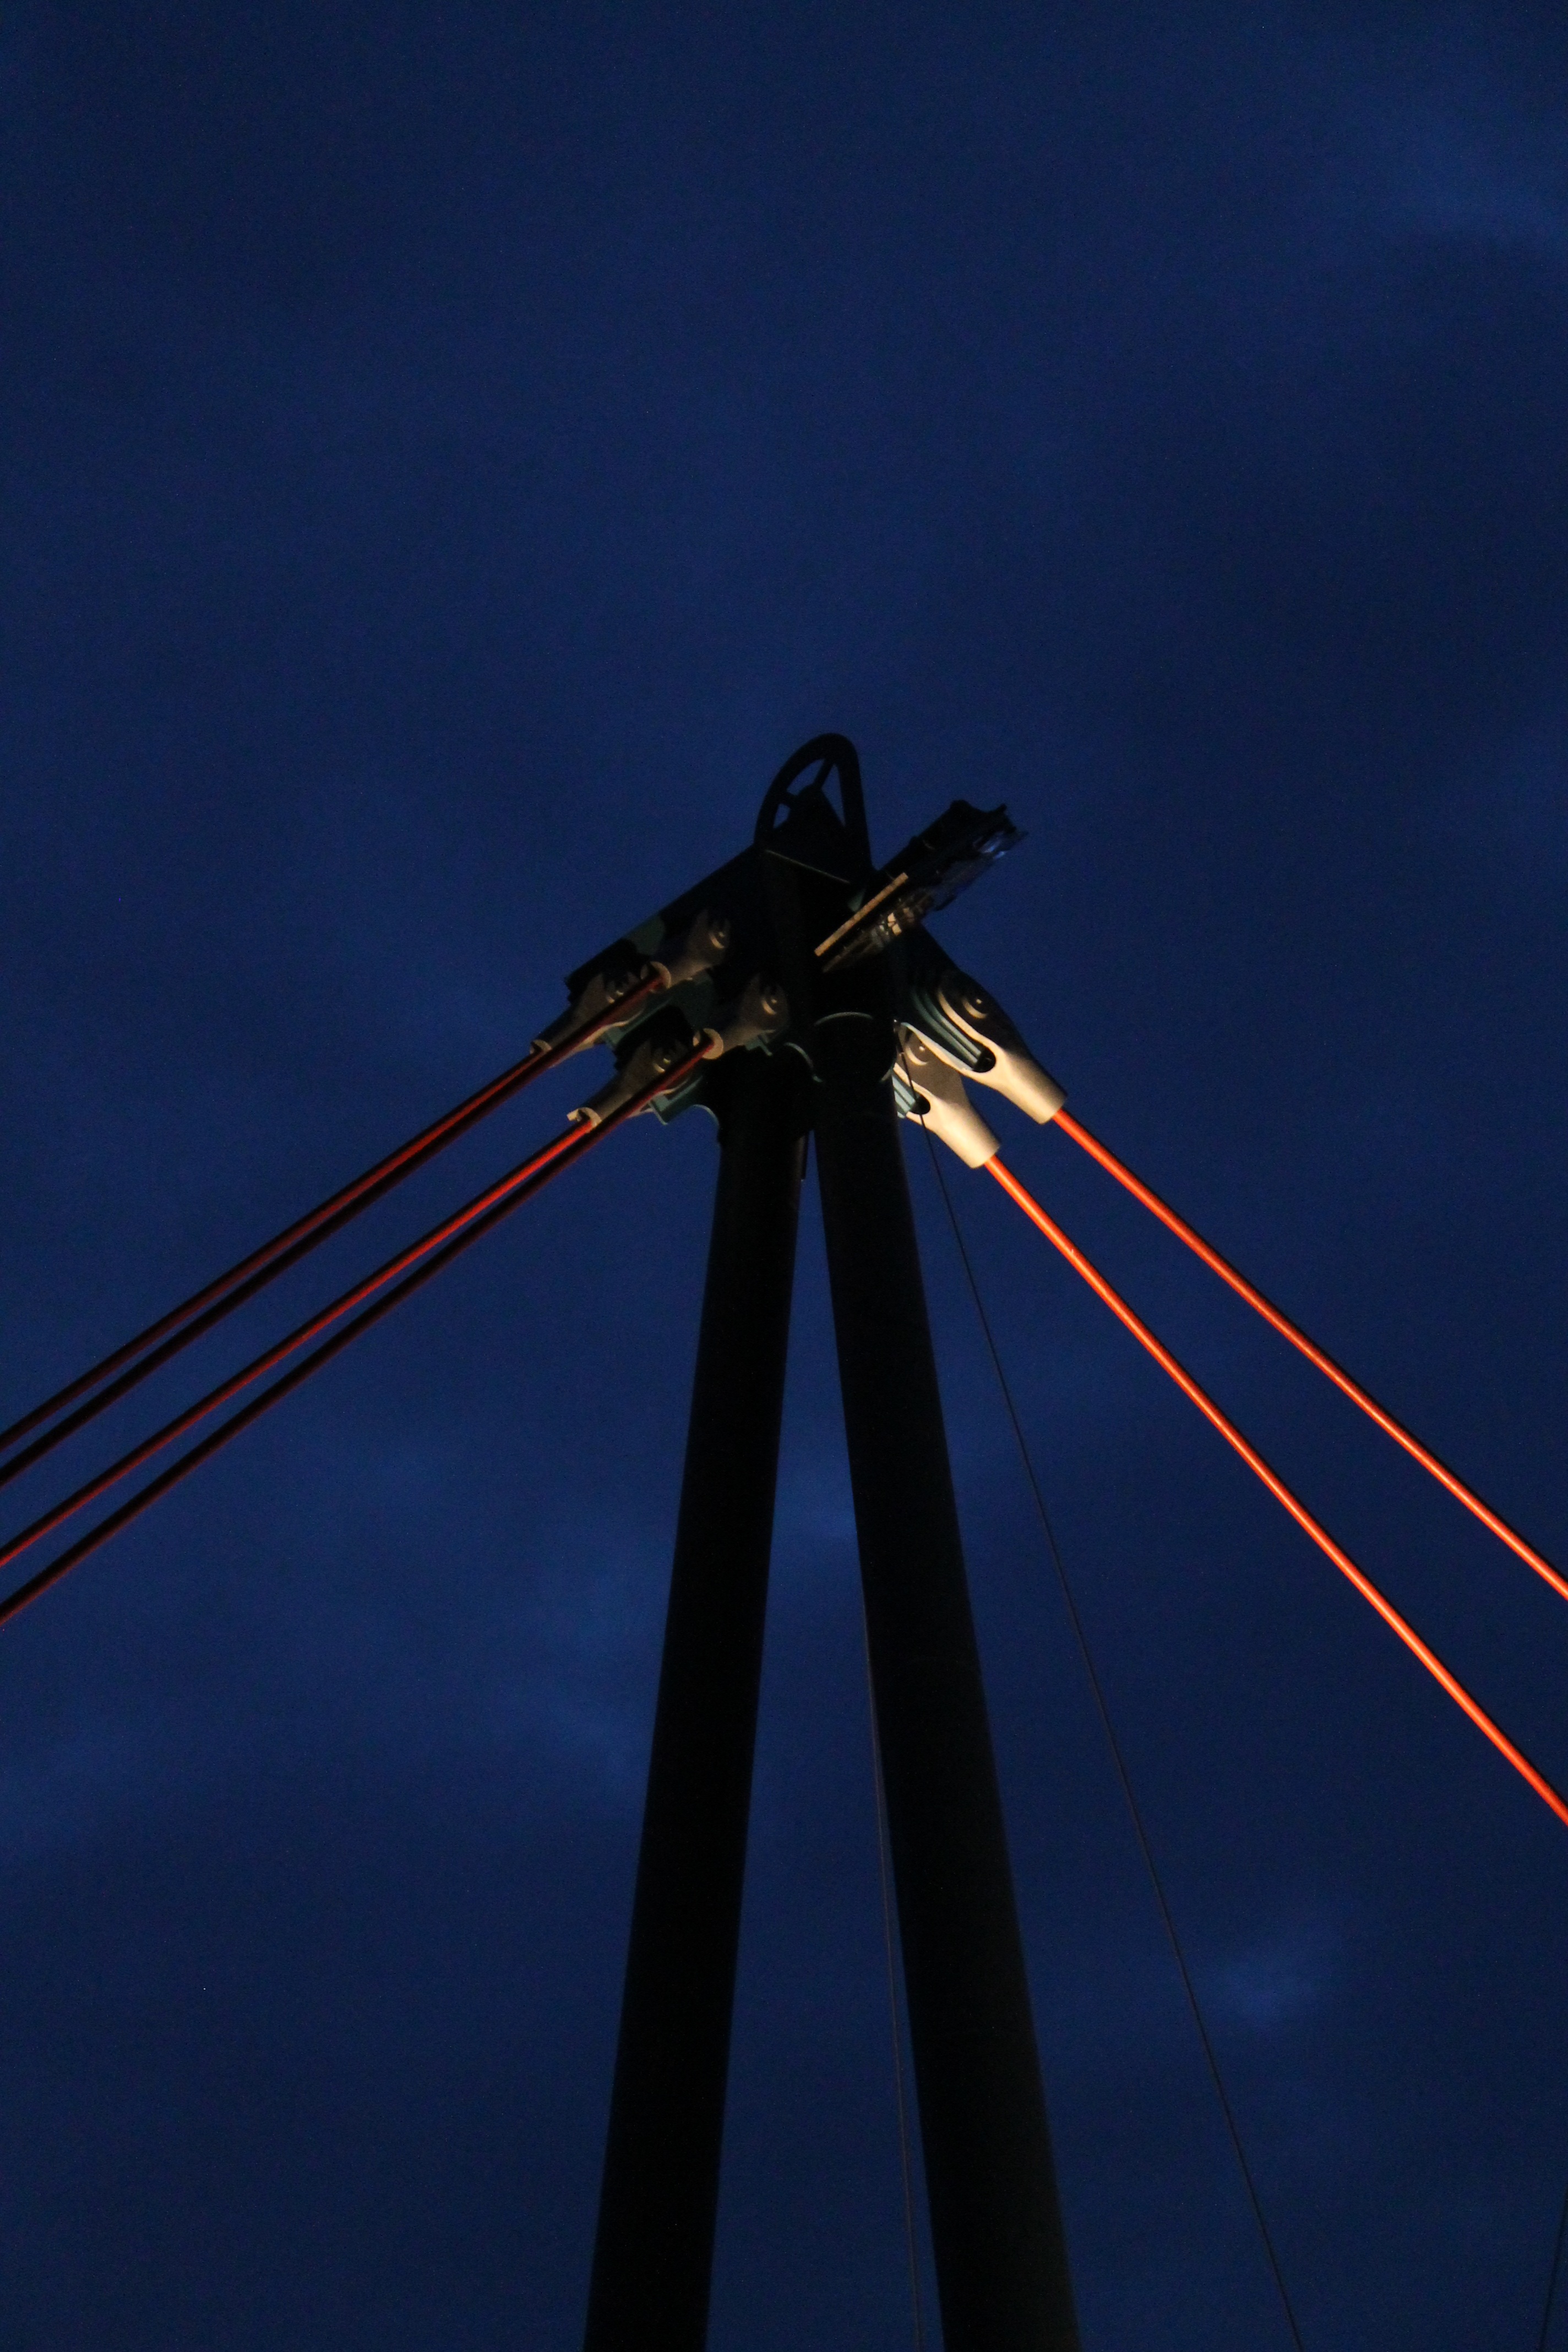
light, architecture, sky, bridge, night, wind, line, red, mast, machine, blue, wind turbine, black, lighting, center, main, frankfurt am main germany, frankfurt, town center, pedestrian bridge